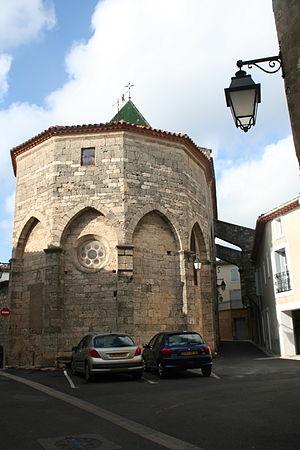
Saint-Geniès-de-Fontedit (Hérault) - chevet de l'église Saint-Geniès.
Saint-Geniès de Fontedit est une commune française située dans le département de l'Hérault en région Occitanie.
Cet article recense une partie des monuments historiques de l'Hérault, en France.